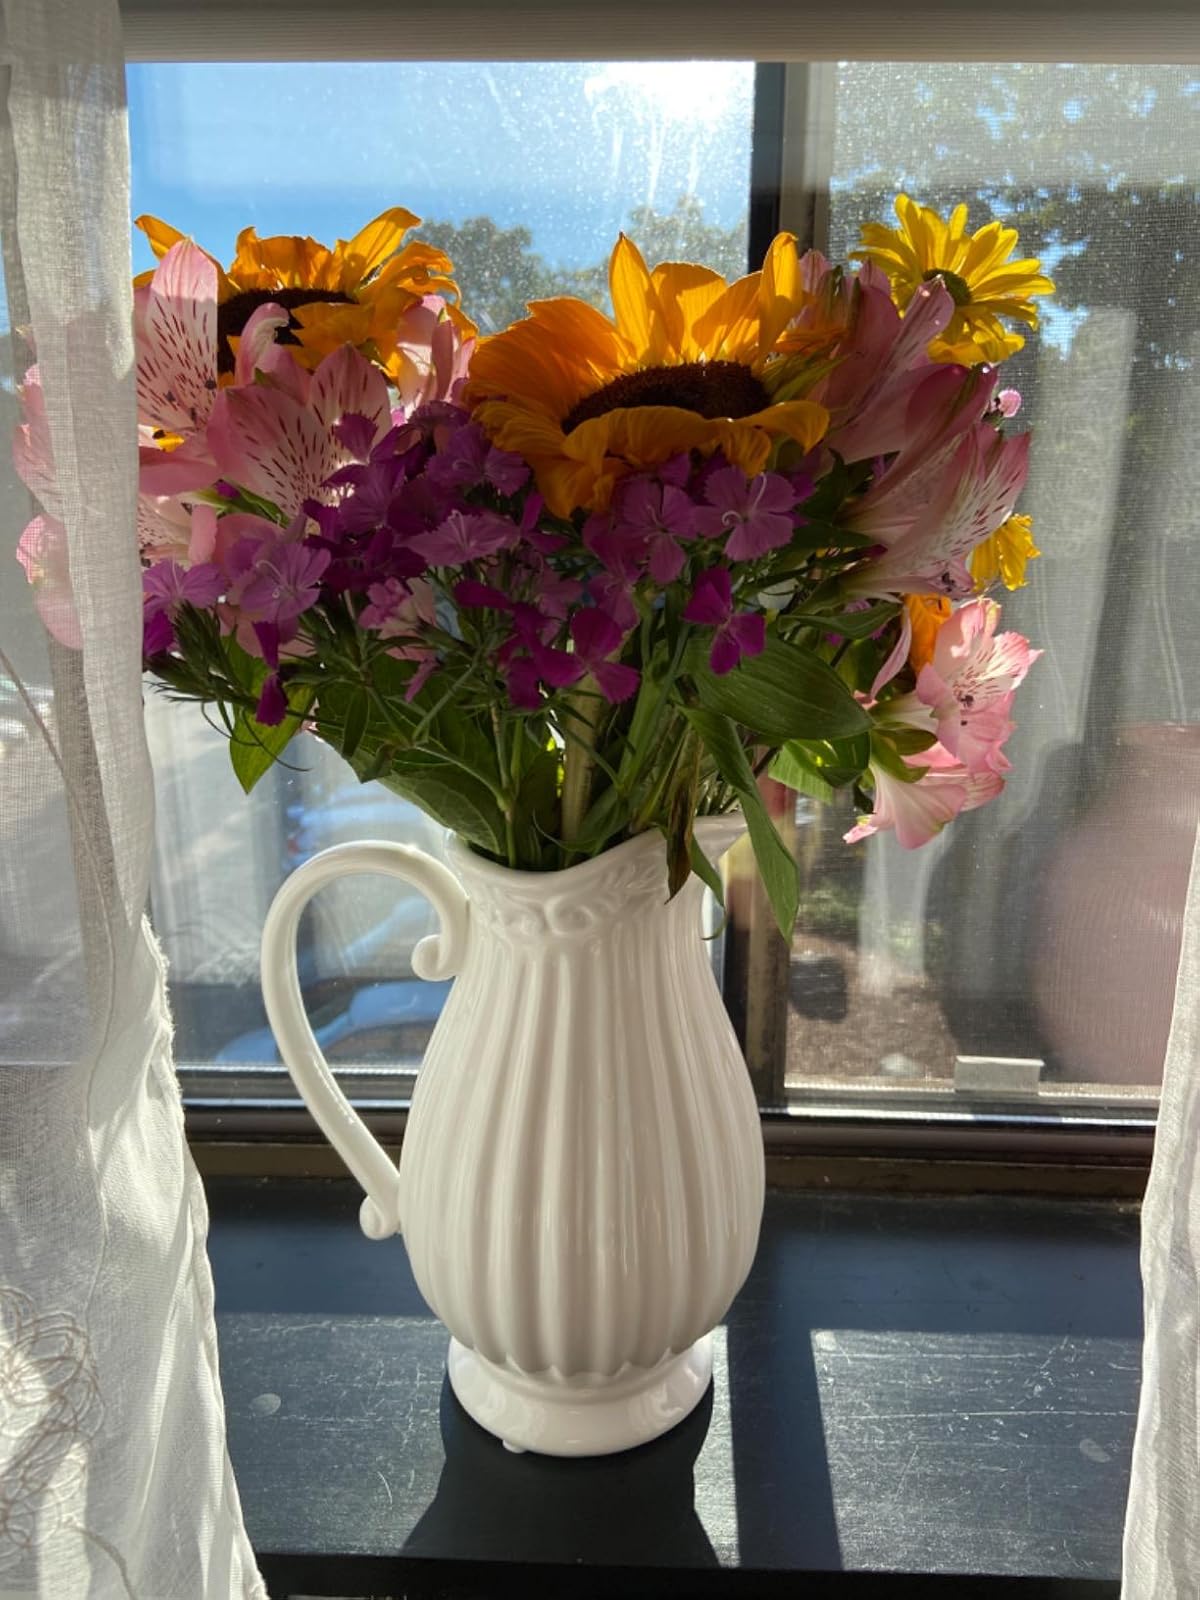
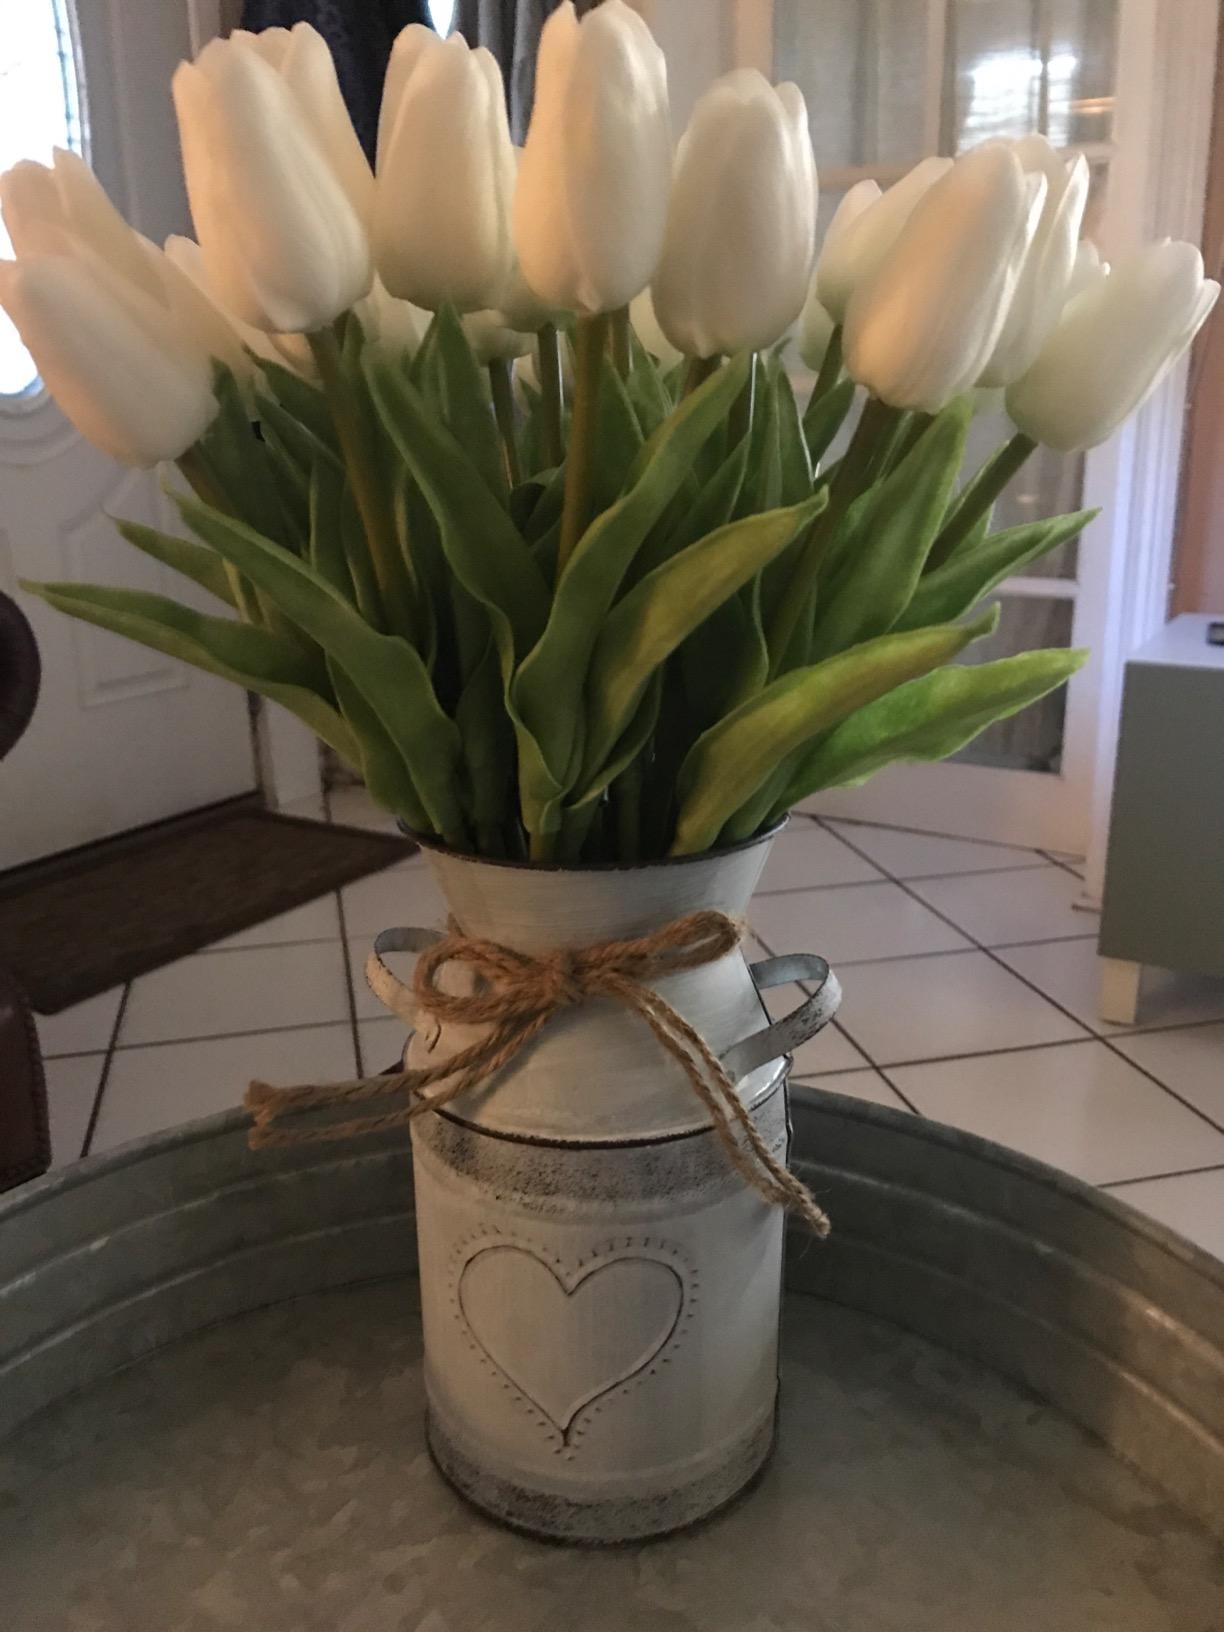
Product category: vase
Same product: no